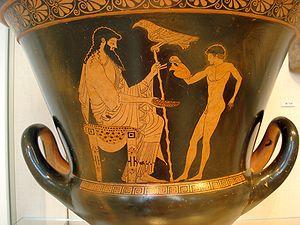
Ganymède versant une libation à Zeus. Cratère en calice attique à figures rouges du Peintre d’Eucharidès, v. 490-480 av. J.-C. Metropolitan Museum of Art (New York), collection Levy-White, L.1999.10.14.
Un sceptre est le bâton ornemental, ressemblant à une masse d'arme, tenu par le monarque, qui est l'un des symboles du pouvoir et de la royauté. Le sceptre est parfois la représentation de la puissance et de l'autorité suprême que Dieu confère au chef.
La statuette de Ganymède est une statuette de marbre datée du IVᵉ ou Vᵉ siècle. Elle a été découverte sur le site archéologique de Carthage, en Tunisie, par une équipe d'archéologues américains à la fin des années 1970 dans le cadre de l'opération d'envergure « Pour sauver Carthage » menée par l'Unesco. Elle représente Ganymède aux côtés de Zeus ayant pris l'apparence d'un aigle. Un chien et une chèvre assoupie complètent le groupe.